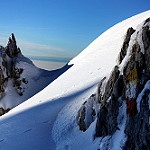
Label: mountain